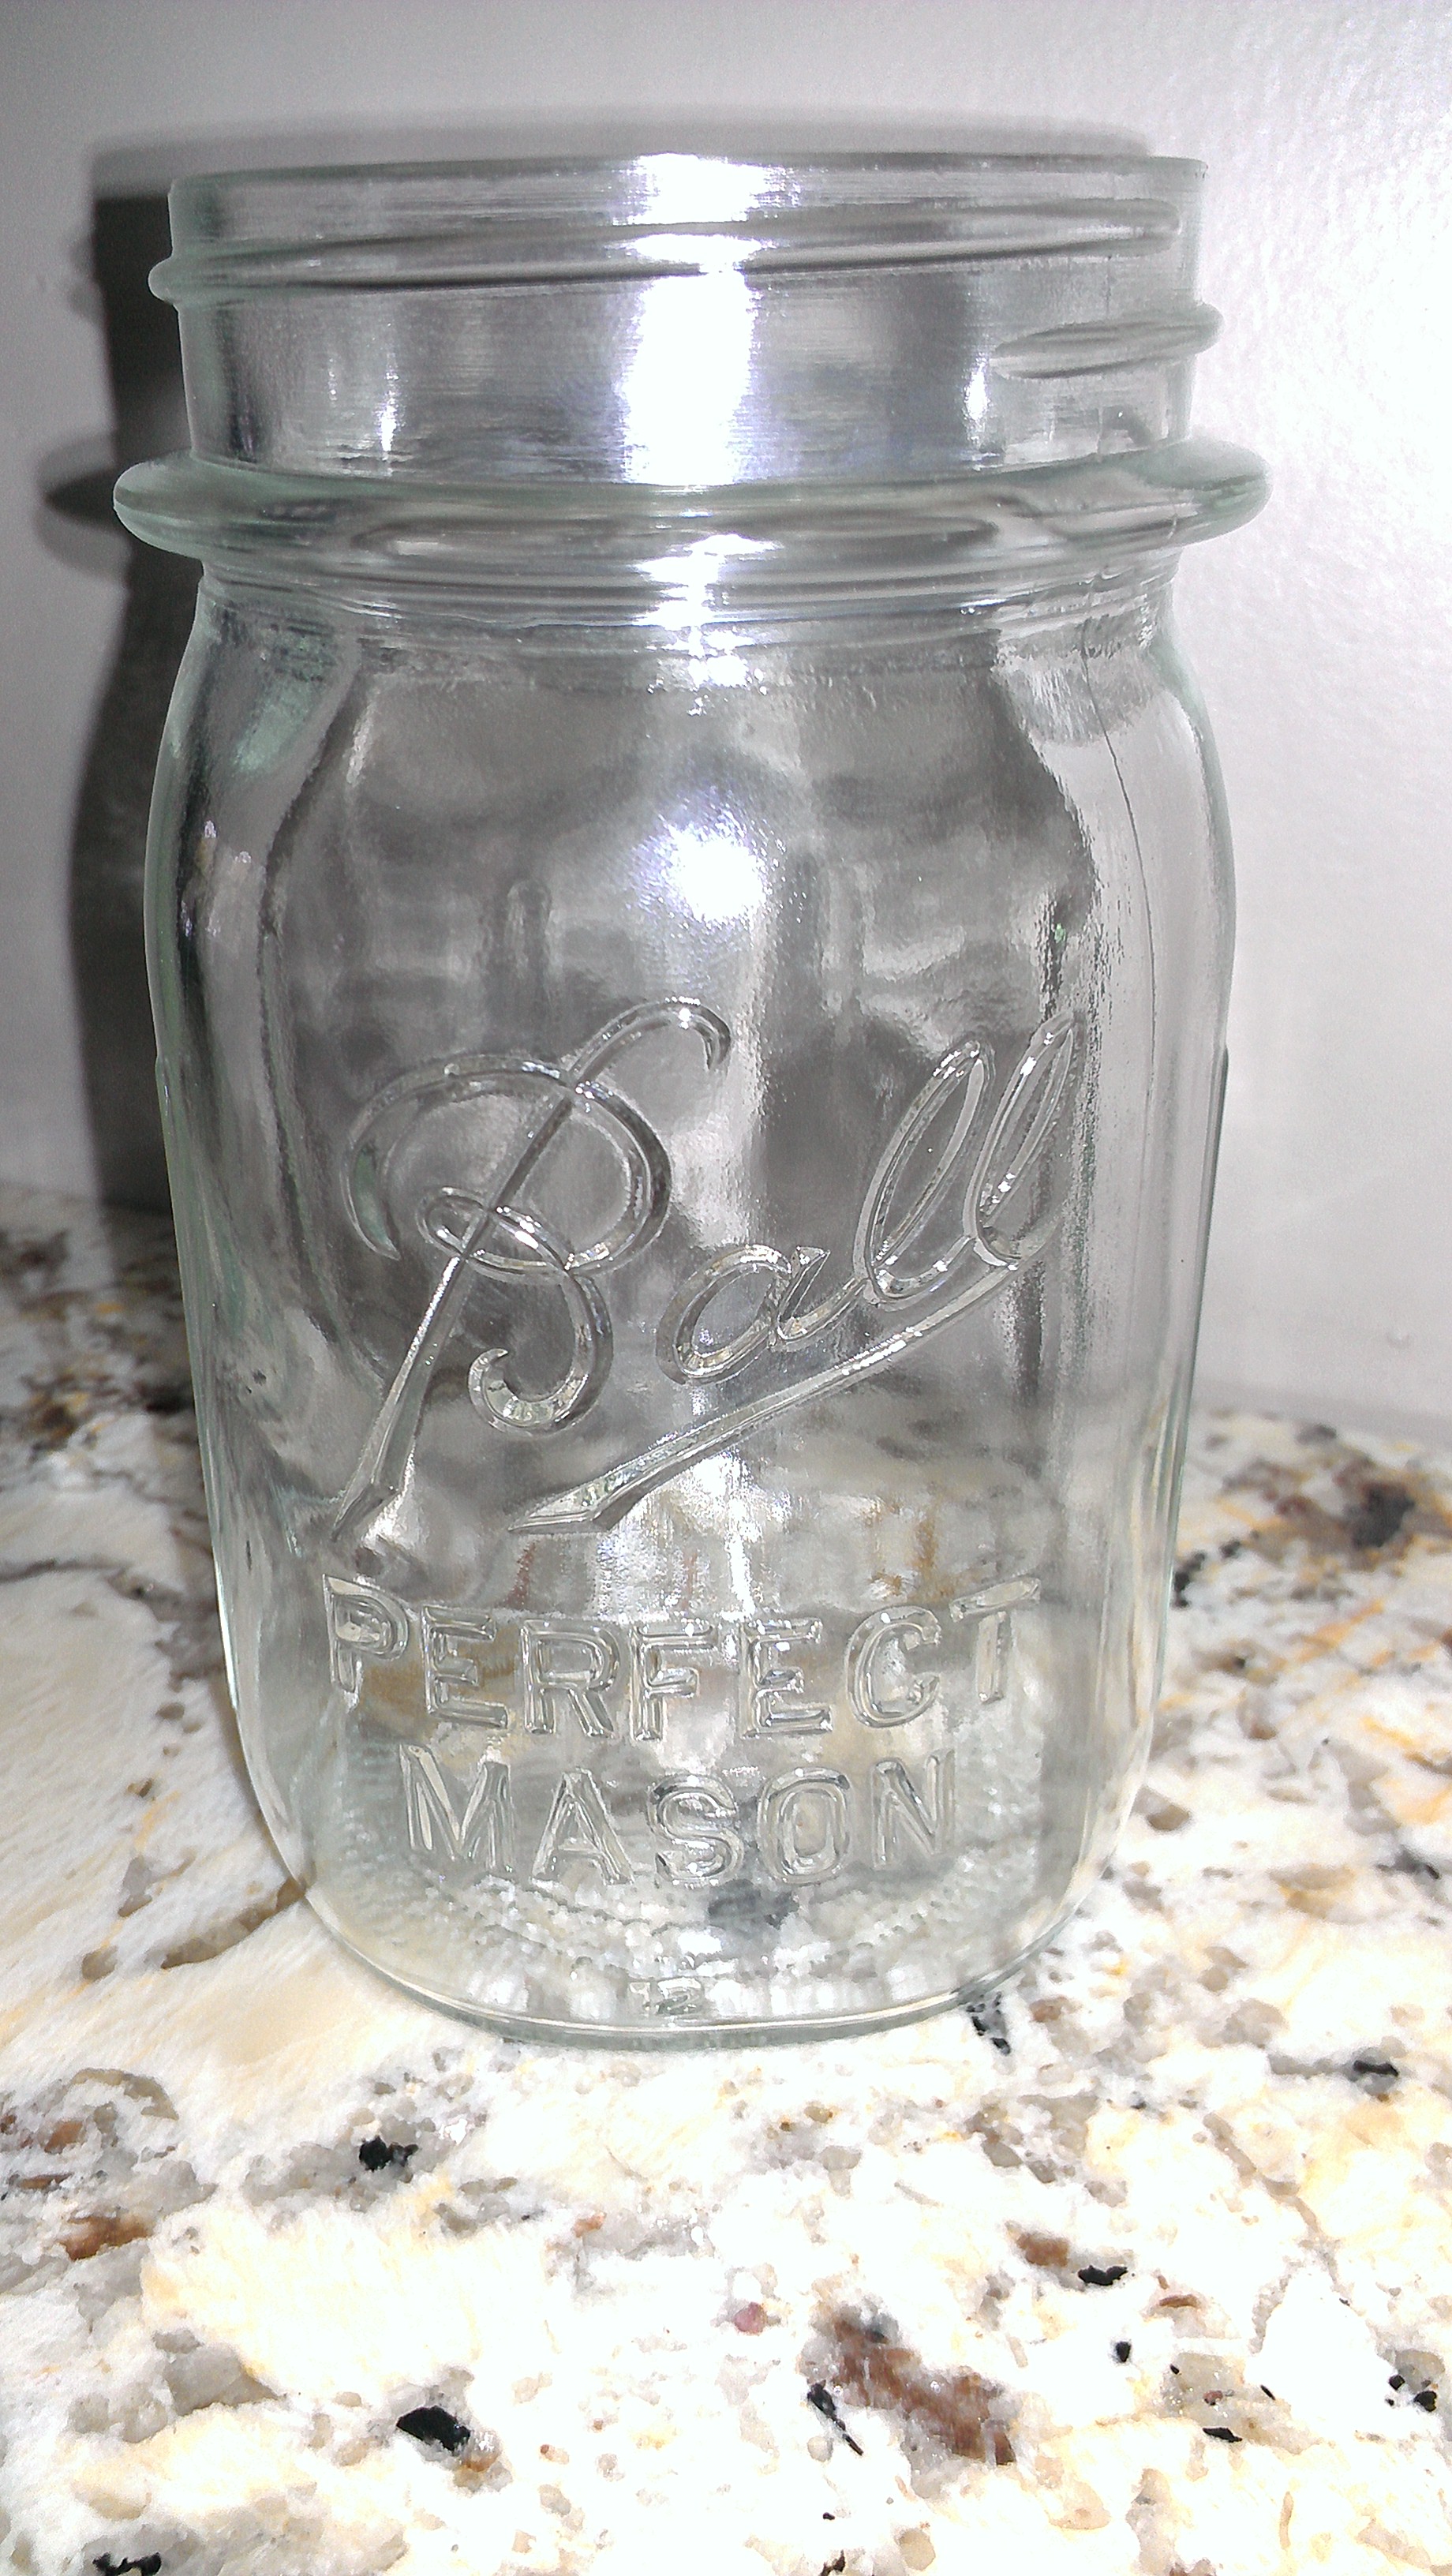
Waste category: glass